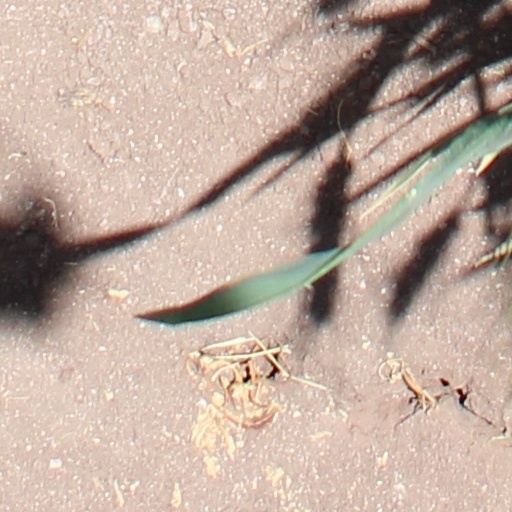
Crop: wheat